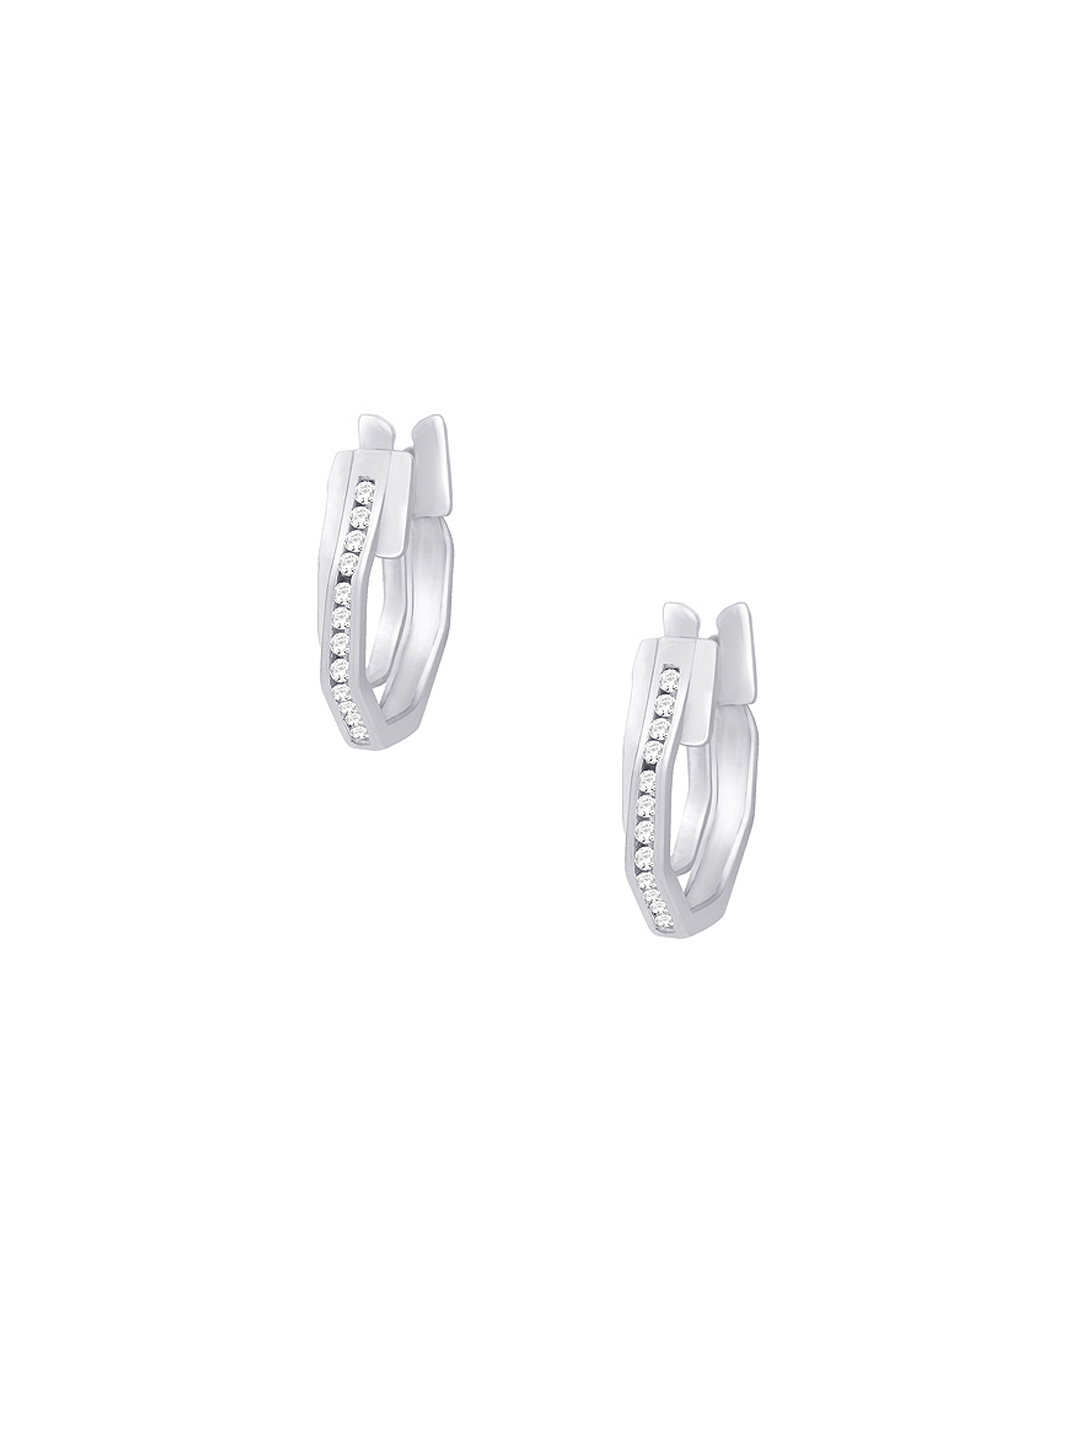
Lucera Women Silver Earrings
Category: Accessories / Jewellery / Earrings
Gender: Women
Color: Silver
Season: Summer 2015
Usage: Casual